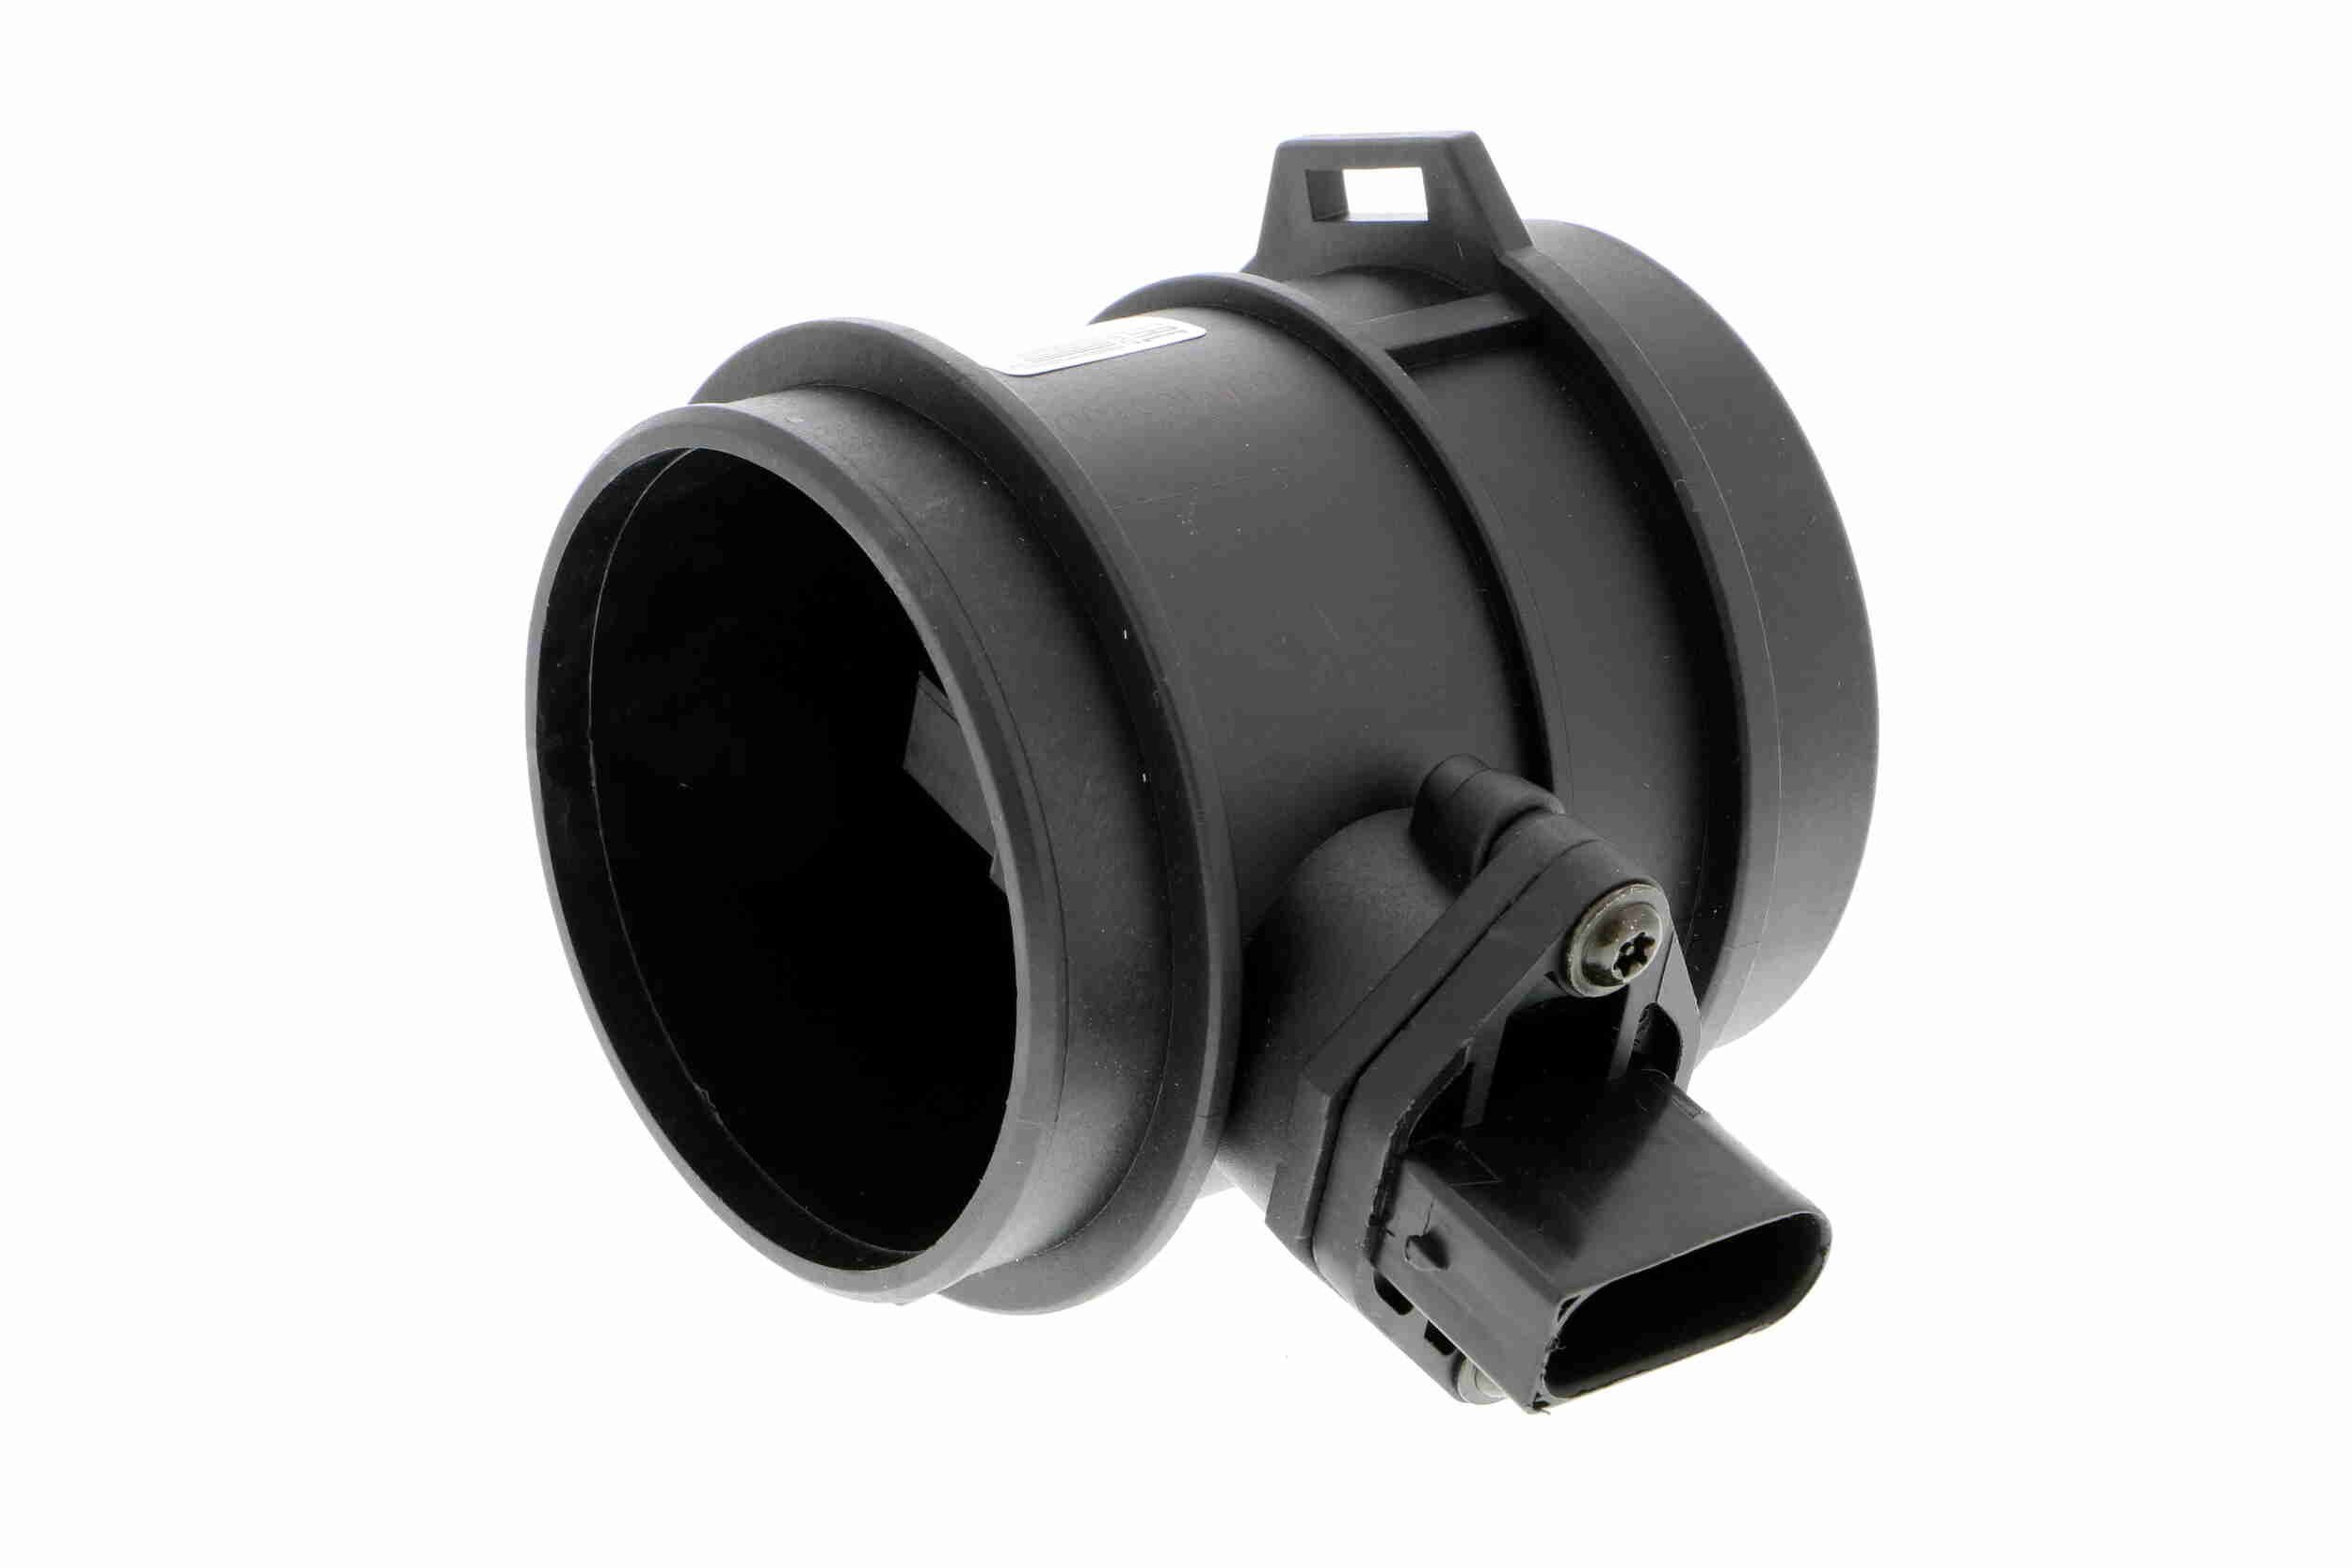
Mass Air Flow Sensor - V30-72-0008
for OE number : 113 094 00 48 New Part : Used part return not required : Recommended additional repairs : Air Filter
Brand: VEMO
Category: Vehicles & Parts > Vehicle Parts & Accessories > Motor Vehicle Parts > Motor Vehicle Sensors & Gauges > Mass Air Flow (MAF) Sensors